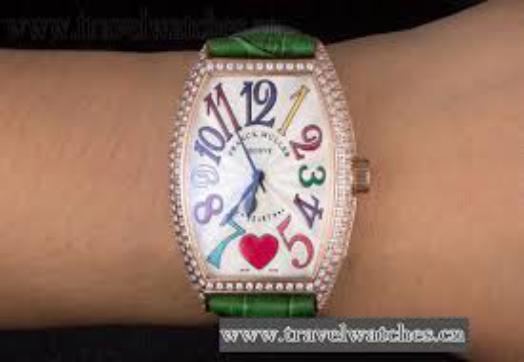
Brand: franck muller
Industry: Electronic